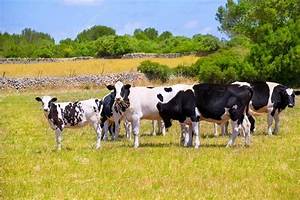
Label: cow